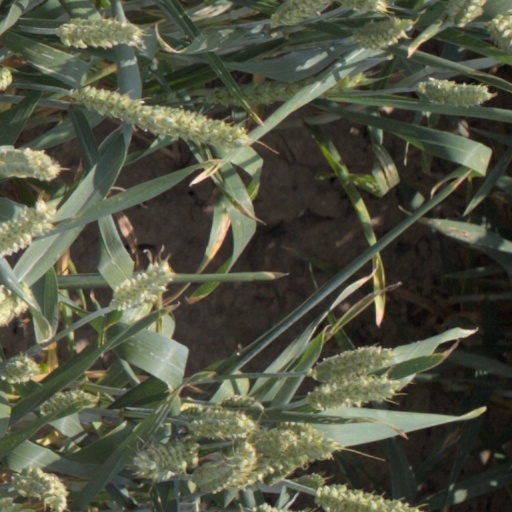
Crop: wheat